2008 Commonwealth Youth Games

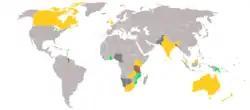
Medal Map

The spectacular Opening Ceremony included several performances showcasing Indian culture and tradition. There was also a unique show set up by the Indian Air Force. Abhinav Bindra, India's gold medal winner at the Beijing 2008 Summer Olympics, was the final Youth Baton Runner, who poured the water collected from different countries into a kalash. The "Fountain of Youth" was later formed from this water. Veteran actress Hema Malini performed a beautiful prayer dance. Bollywood actor Saif Ali Khan also performed during the event. Singers Sunidhi Chauhan and Shankar Mahadevan sang the theme song. There was also a performance by the Indian actress Urmila Matondkar. The President of India, Pratibha Patil, declared the Games open. The entire event was choreographed by Shiamak Davar. Various schools from Pune participated in the event.